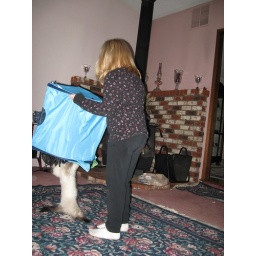
Bubba jumping in his house